Bangued Cathedral

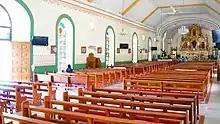
Cathedral interior in 2018

In 1598, a garrison was established by the first Spanish-Iloco forces who first occupied the place now known as Bangued. The said garrison was meant to protect the Spanish missionaries, who at the time aimed to Christianize the natives and locate the goldmines, from headhunters that pillage the community frequently. The word "Bangan", which means roadblocks or blockade, was the source of the name "Bangued". In 1615, the Bangued mission was established and Fr. Juan Pareja baptized 3,000 Tingguians through the help of their chief, Don Manuel Domaoal. Bangued was made an independent mission territory in 1692 by the Augustinians under Fr. Columbo.